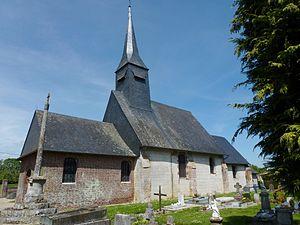
La liste des sites classés de l'Eure présente les sites classés du département de l'Eure. Selon une mesure du 14 octobre 2014, ils sont au nombre de 154, couvrant une superficie de 12 562 hectares, soit 2,07 % du département.
Heudreville-en-Lieuvin est une commune française située dans le département de l'Eure en région Normandie.